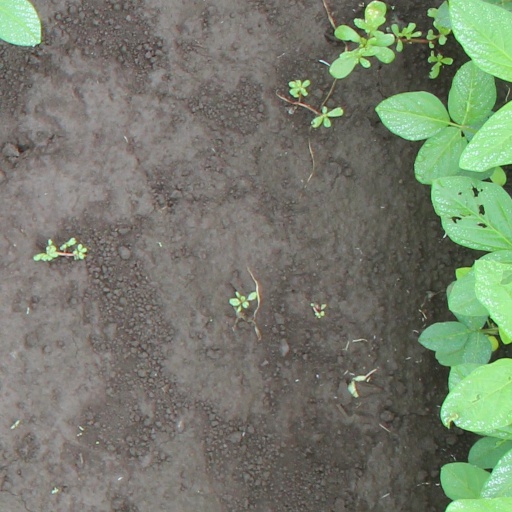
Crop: soybean